John M. Rogers

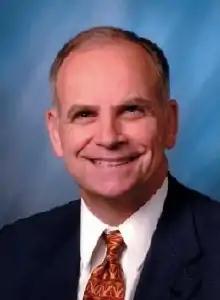

John Marshall Rogers (born June 26, 1948) is a Senior United States circuit judge of the United States Court of Appeals for the Sixth Circuit.